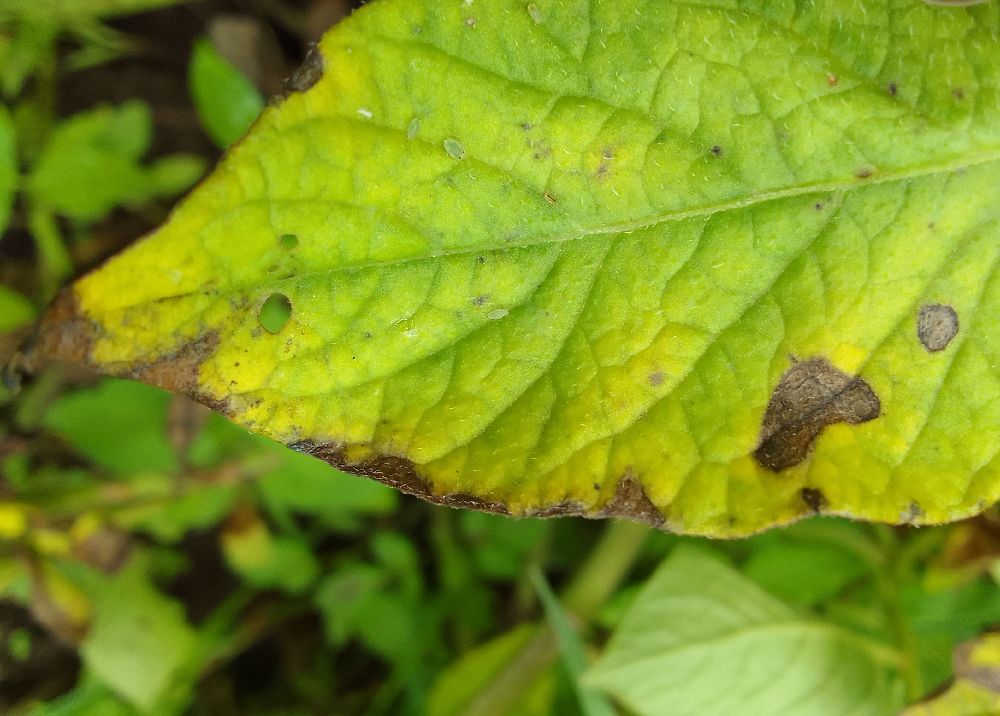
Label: Early blight